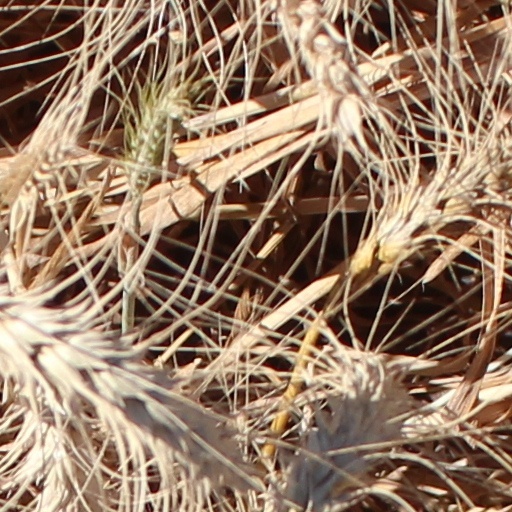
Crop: wheat